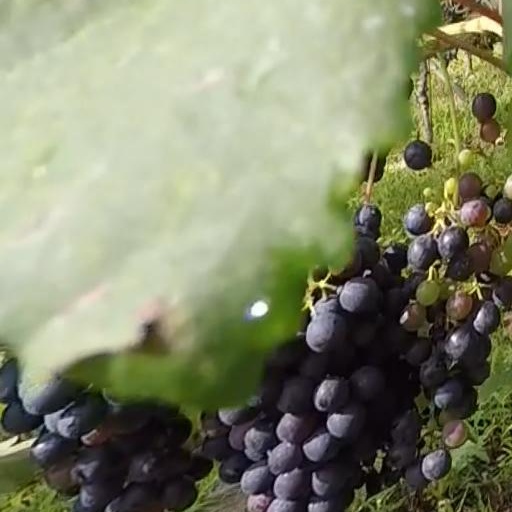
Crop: grape